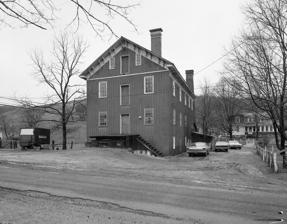
Building: Easton Roller Mill
Country: United States of America
Year built: 1894
United States historic place Easton Roller Mill U.S. National Register of Historic Places Easton Roller Mill, 1974 Show map of West Virginia Show map of the United States Location Near Easton Hill on County Route 119/17, near Morgantown, West Virginia Coordinates 39°39′0″N 79°54′45″W / 39.65000°N 79.91250°W / 39.65000; -79.91250 Area 0.5 acres (0.20 ha) Built 1894 NRHP reference No. 78002806 Added to NRHP December 19, 1978 Easton Roller Mill is a historic sawmill and grist mill located near Morgantown , Monongalia County, West Virginia . Construction began in 1864 and was completed in 1867. During the first 10 or so years, the mill changed hands from the original builder, Henry Koontz of Frostburg MD, about four times before mill-modernizer Isaac Morris bought the mill in 1894. Originally it was a 3 1/2-story rectangular, timber frame building with a shed addition; however, the shed was removed In recent years. [ when? ] Most mills of this era were exclusively using Burr stones for milling and grinding, however in 1894, the owner, Isaac Morris, installed roller mills for the production of high-grade white flour coming into popular demand. At that time, the Burr stone mill was relegated to grinding cornmeal, and so began a second business of cornmeal and animal feed products also sold at the Easton mill. It is probable Mr. Morris also installed the current steam engine, an 1875 Lane & Bodley 40 HP single expansion engine. The engine once ran on coal-generated steam; however, for insurance reasons, it now runs on compressed air for demonstration purposes. The mill ran under Mr. Morris' ownership until 1910. William C. Ley (pronounced lie) bought the mill in 1910 and ran it 24 hours a day until 1930. We [ who? ] are told that Mr. Ley was of German descent, was tall, spoke with a heavy accent, and often wore a thick black mustache under his wide brimmed hat. He was known for running a very expertly tuned operation, and keeping his equipment in perfect working order. We believe Mr. Ley potentially ran the mill seasonally through the 1930s, until his death in 1941. Between 1939 and Ley's death in 1941, Ley's daughter Estella Ley-Pickenpaugh and her husband Fred Pickenpaugh attempted to restore the mill to full working order, only to discover local wheat and grains unavailable, as most milling had moved to large-scale mills in the Midwest. During this time they may have been assisted by Mr. Ley's milling partner Frank A. Walls of Easton. It is unclear whether Walls held ownership interest in the mill at any time; however, his name appears on the cornmeal bags only. The mill was willed by Estella Ley-Pickenpaugh to the Monongalia Historical Society in 1978. In the fall-winter of 2012–2013, restoration work began at the mill. [ needs update ] It was listed on the National Register of Historic Places in 1978. References